Abu Bakr ibn al-Arabi

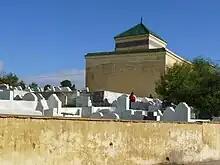

Abu Bakr Ibn al-'Arabi was a "Andalusian Malikite qadi". He was born in Seville, Al-Andalus. Ibn al-'Arabi's father (Abu Muhammad ibn al-'Arabi) was a high ranking statesman working for the Taifa king of Seville, al-Mu'tamid ibn 'Abbad (r. 1069-1091). However, in 1091 when Al-Andalus was taken over by the Almoravids, Ibn al-'Arabi (then 16 years old) and his father decided to leave for a less turbulent setting (his father also had political motivations). The two al-'Arabis travelled by ship to Egypt, and from there they travelled to Jerusalem where they stayed from 1093 to 1096.